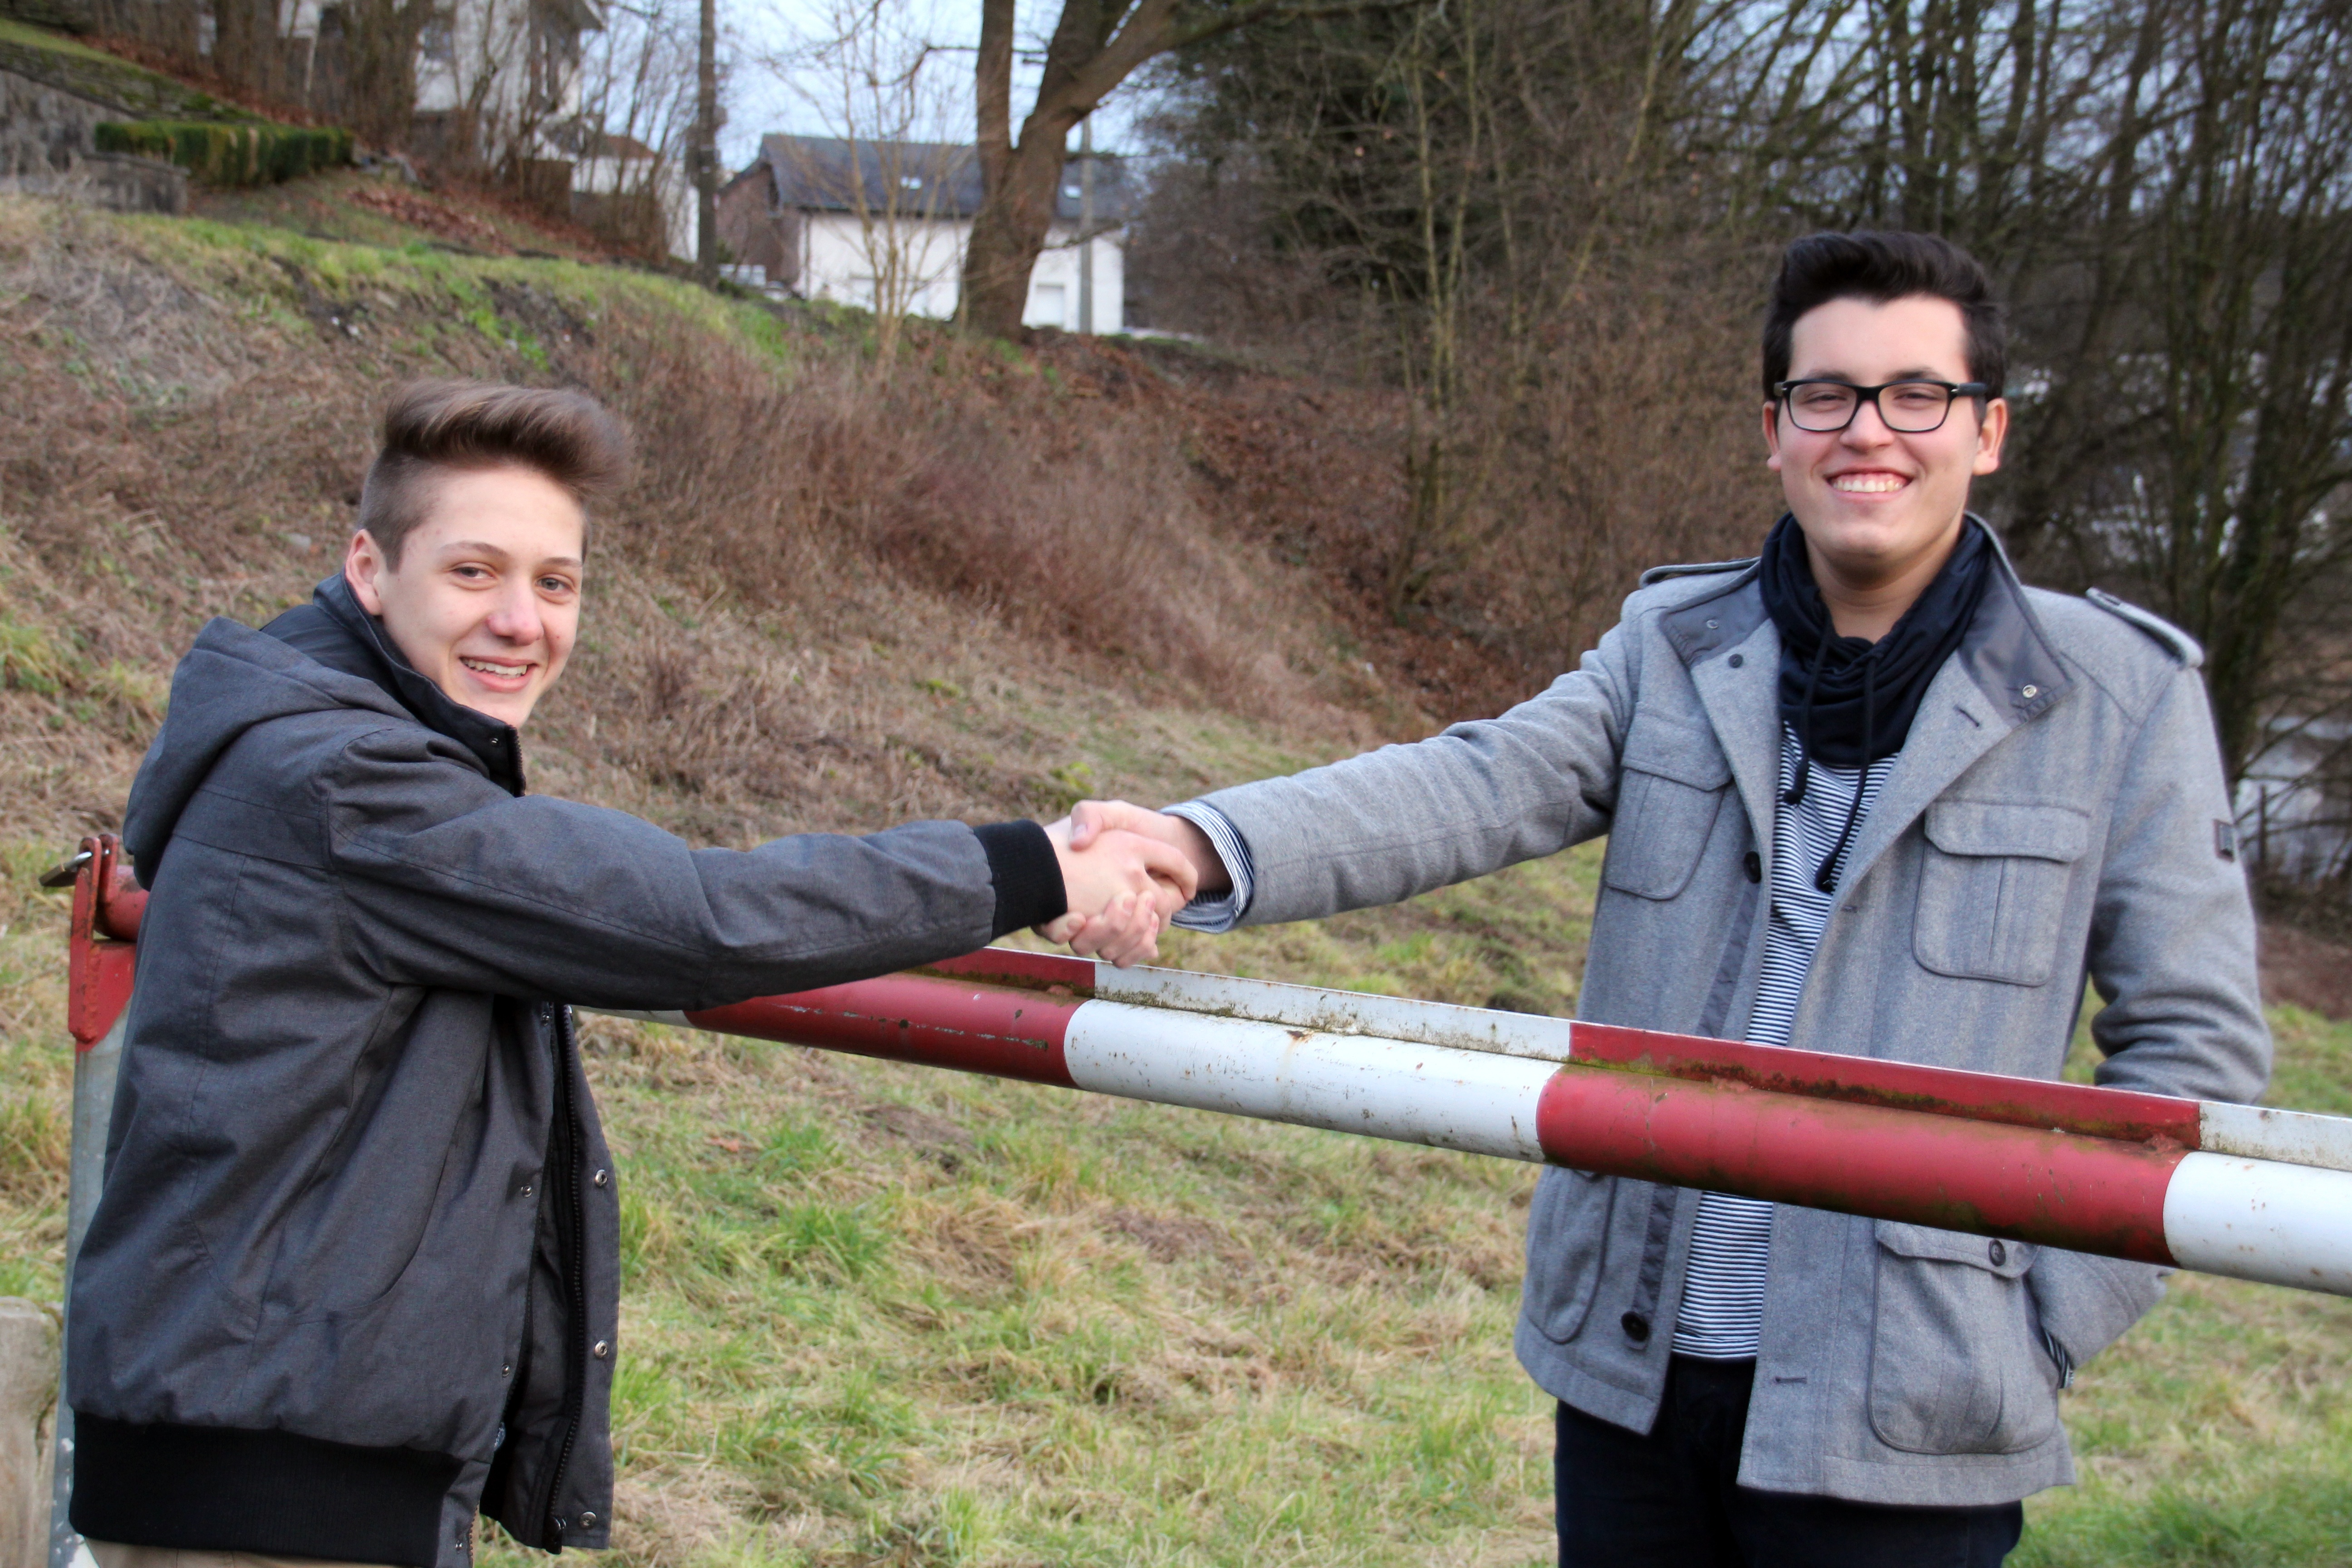
tree, fence, plant, road, bark, recreation, vehicle, human, friendship, handshaking, fun, friends, caution, cultures, charlie, border, unity, respect, limit, harmony, tolerance, overcoming, shaking hands, constraint, limitless, overcome limits